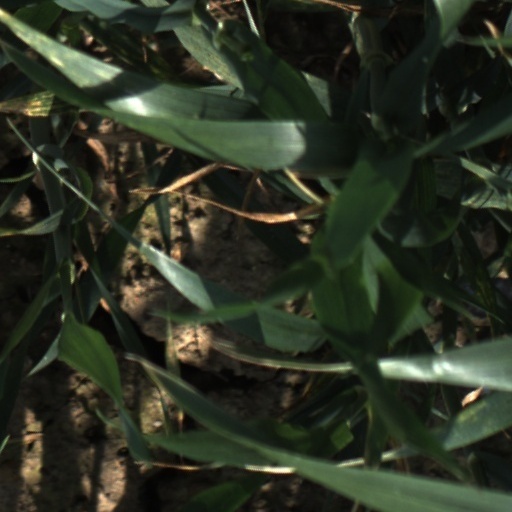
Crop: wheat